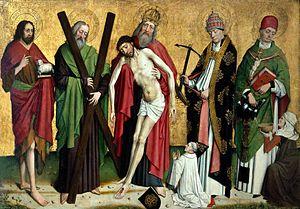
Trinité avec apôtres, église Notre-Dame
Le Maître de la Passion de Lyversberg est un peintre anonyme de Cologne, actif vers 1460-1490. Il doit ce nom de convention au retable de la Passion réalisé pour la chartreuse Sainte Barbe de Cologne, offert en 1464 par la famille Rinck, et qui a appartenu, au début du XIXᵉ siècle, au collectionneur Jakob Johann Lyversberg.